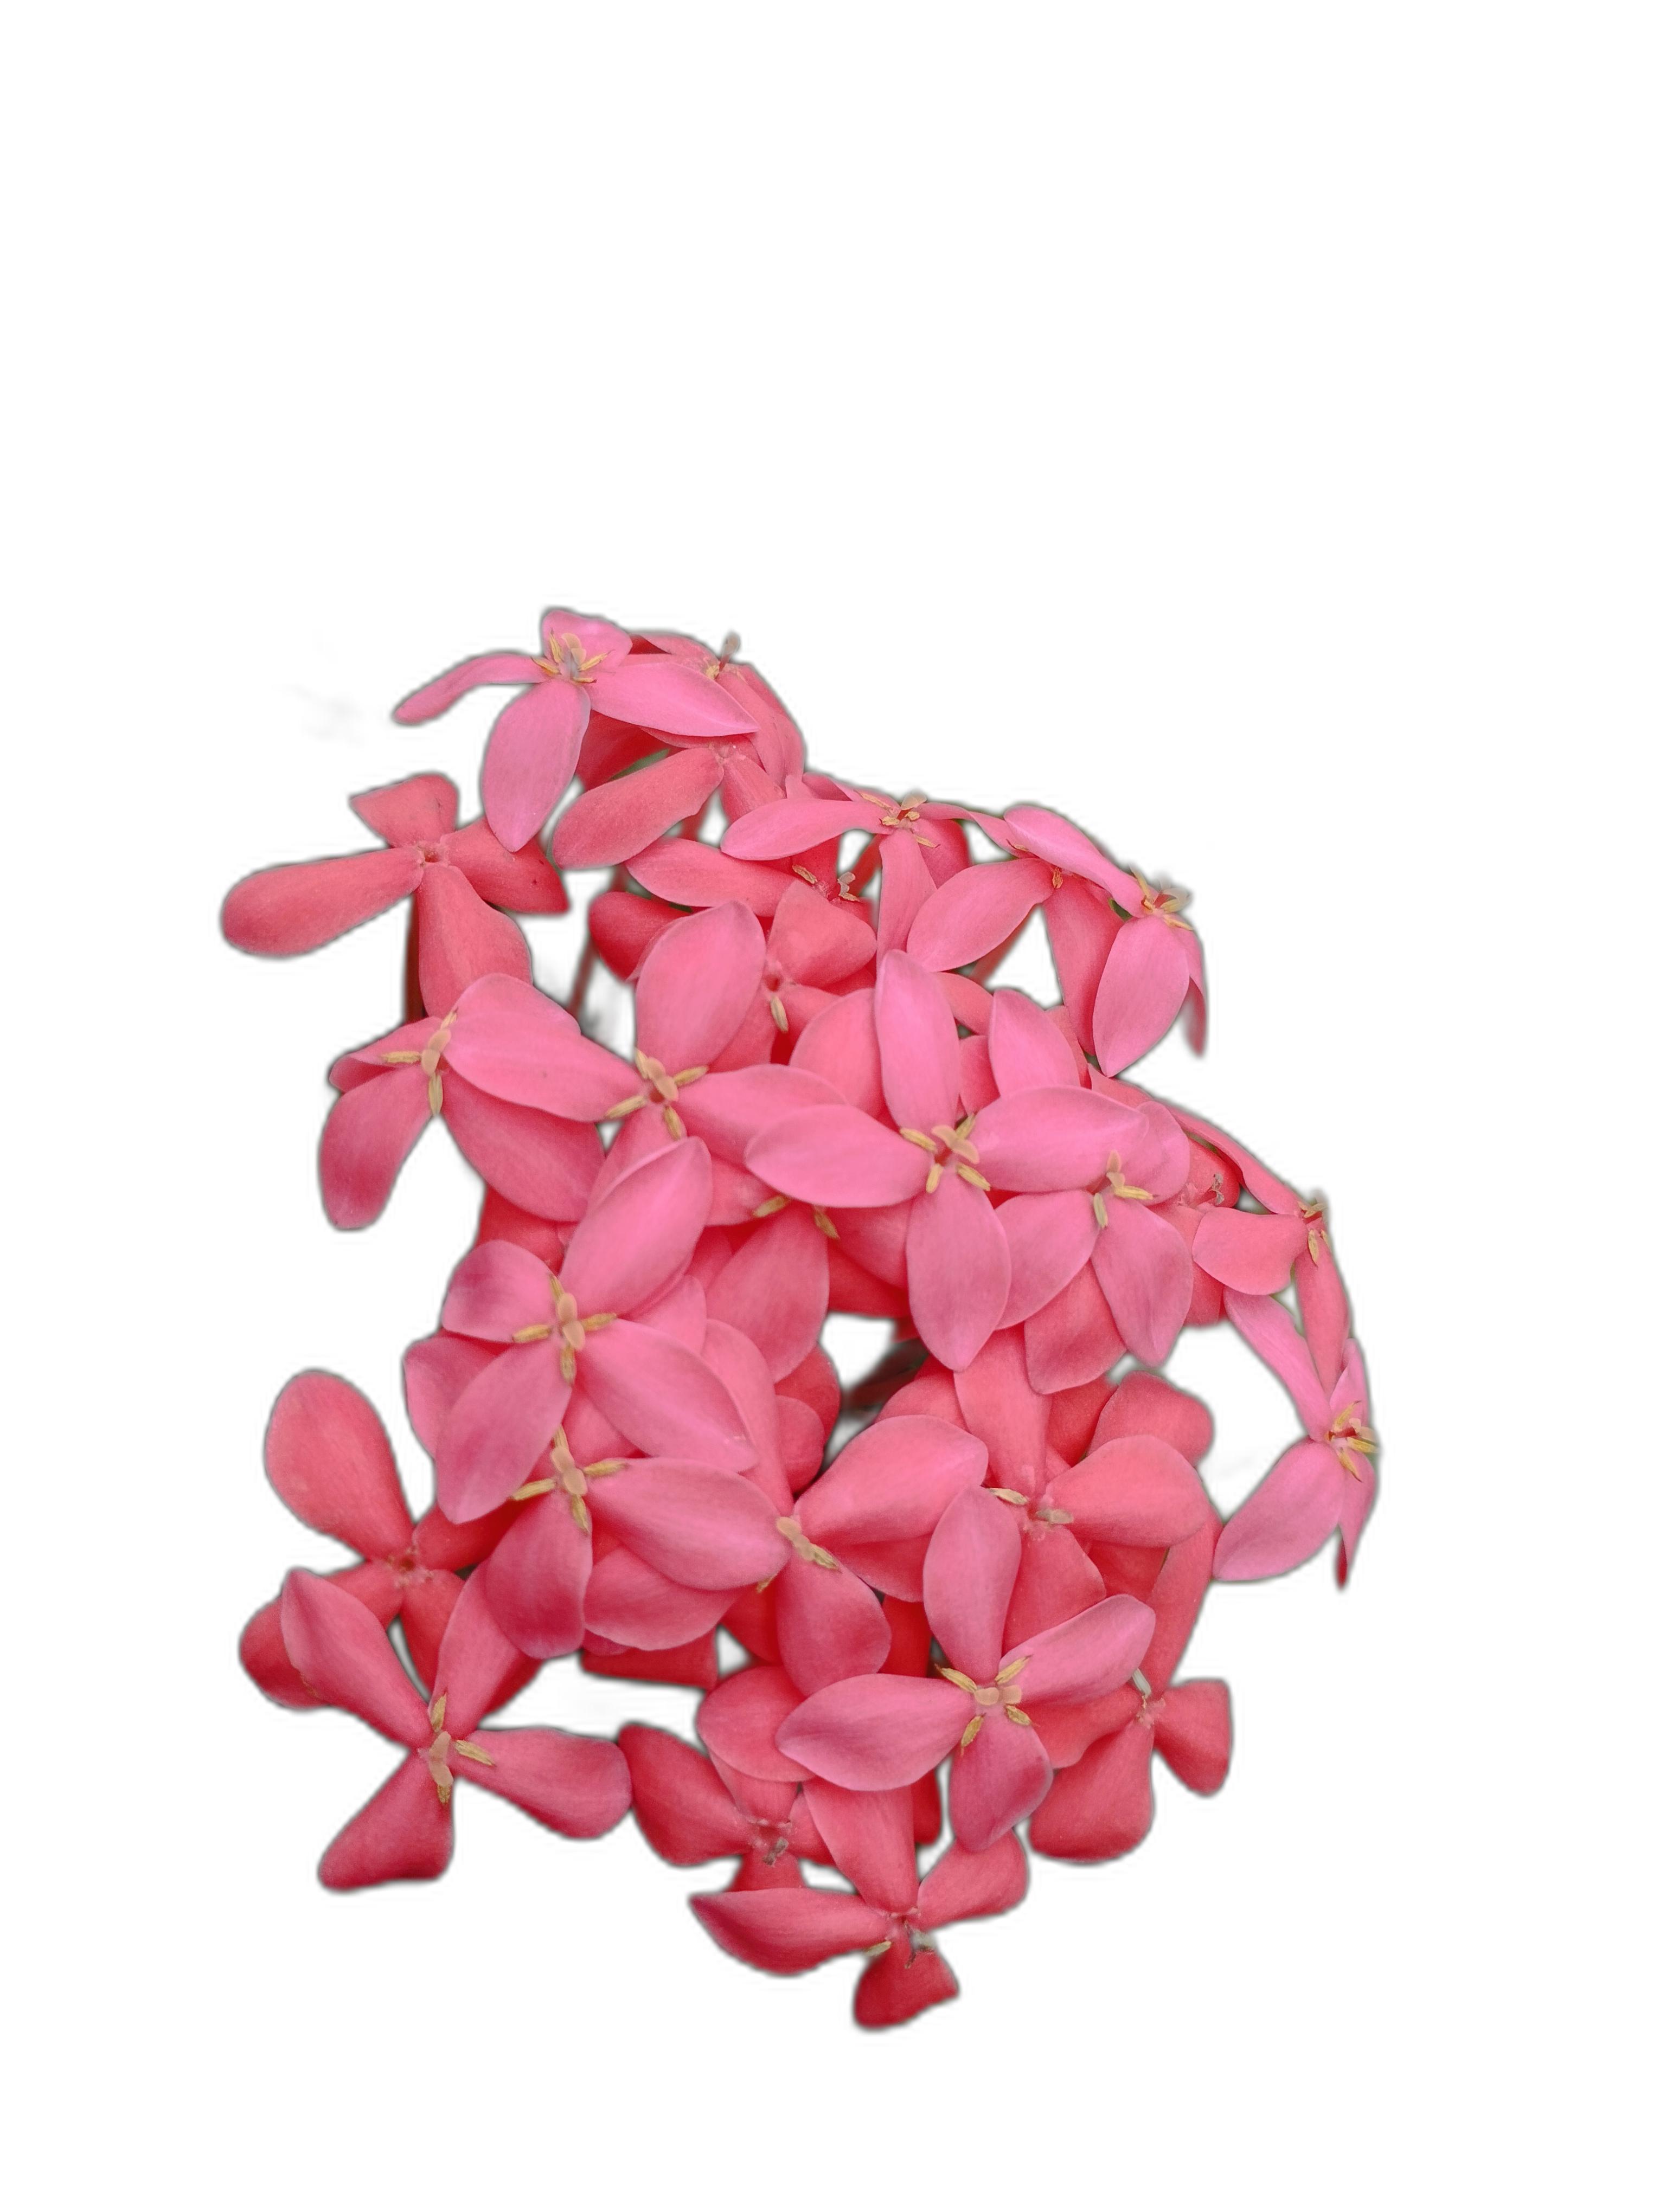
Label: Jungle geranium